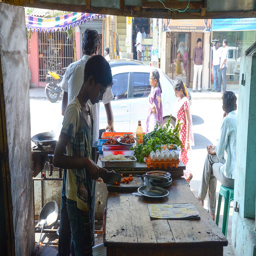
A man cutting up vegetables on a cutting board.
A young boy chopping ingredients at a table
A group of people stand next to a table with food.
A boy cutting vegetables at an outdoor table.
A young boy is cutting vegetables near a crowded street.